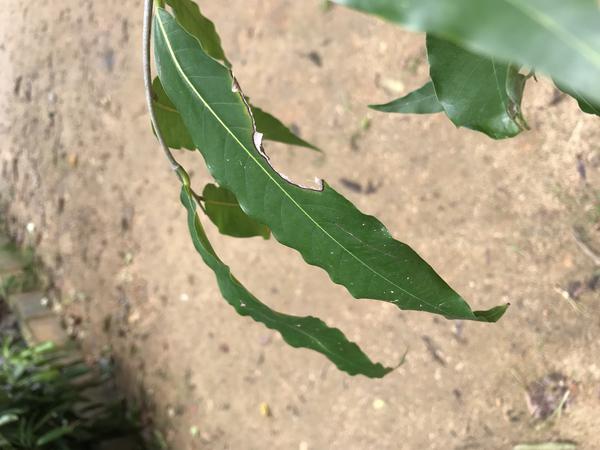
Plant: Ashoka